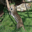
Label: leopard